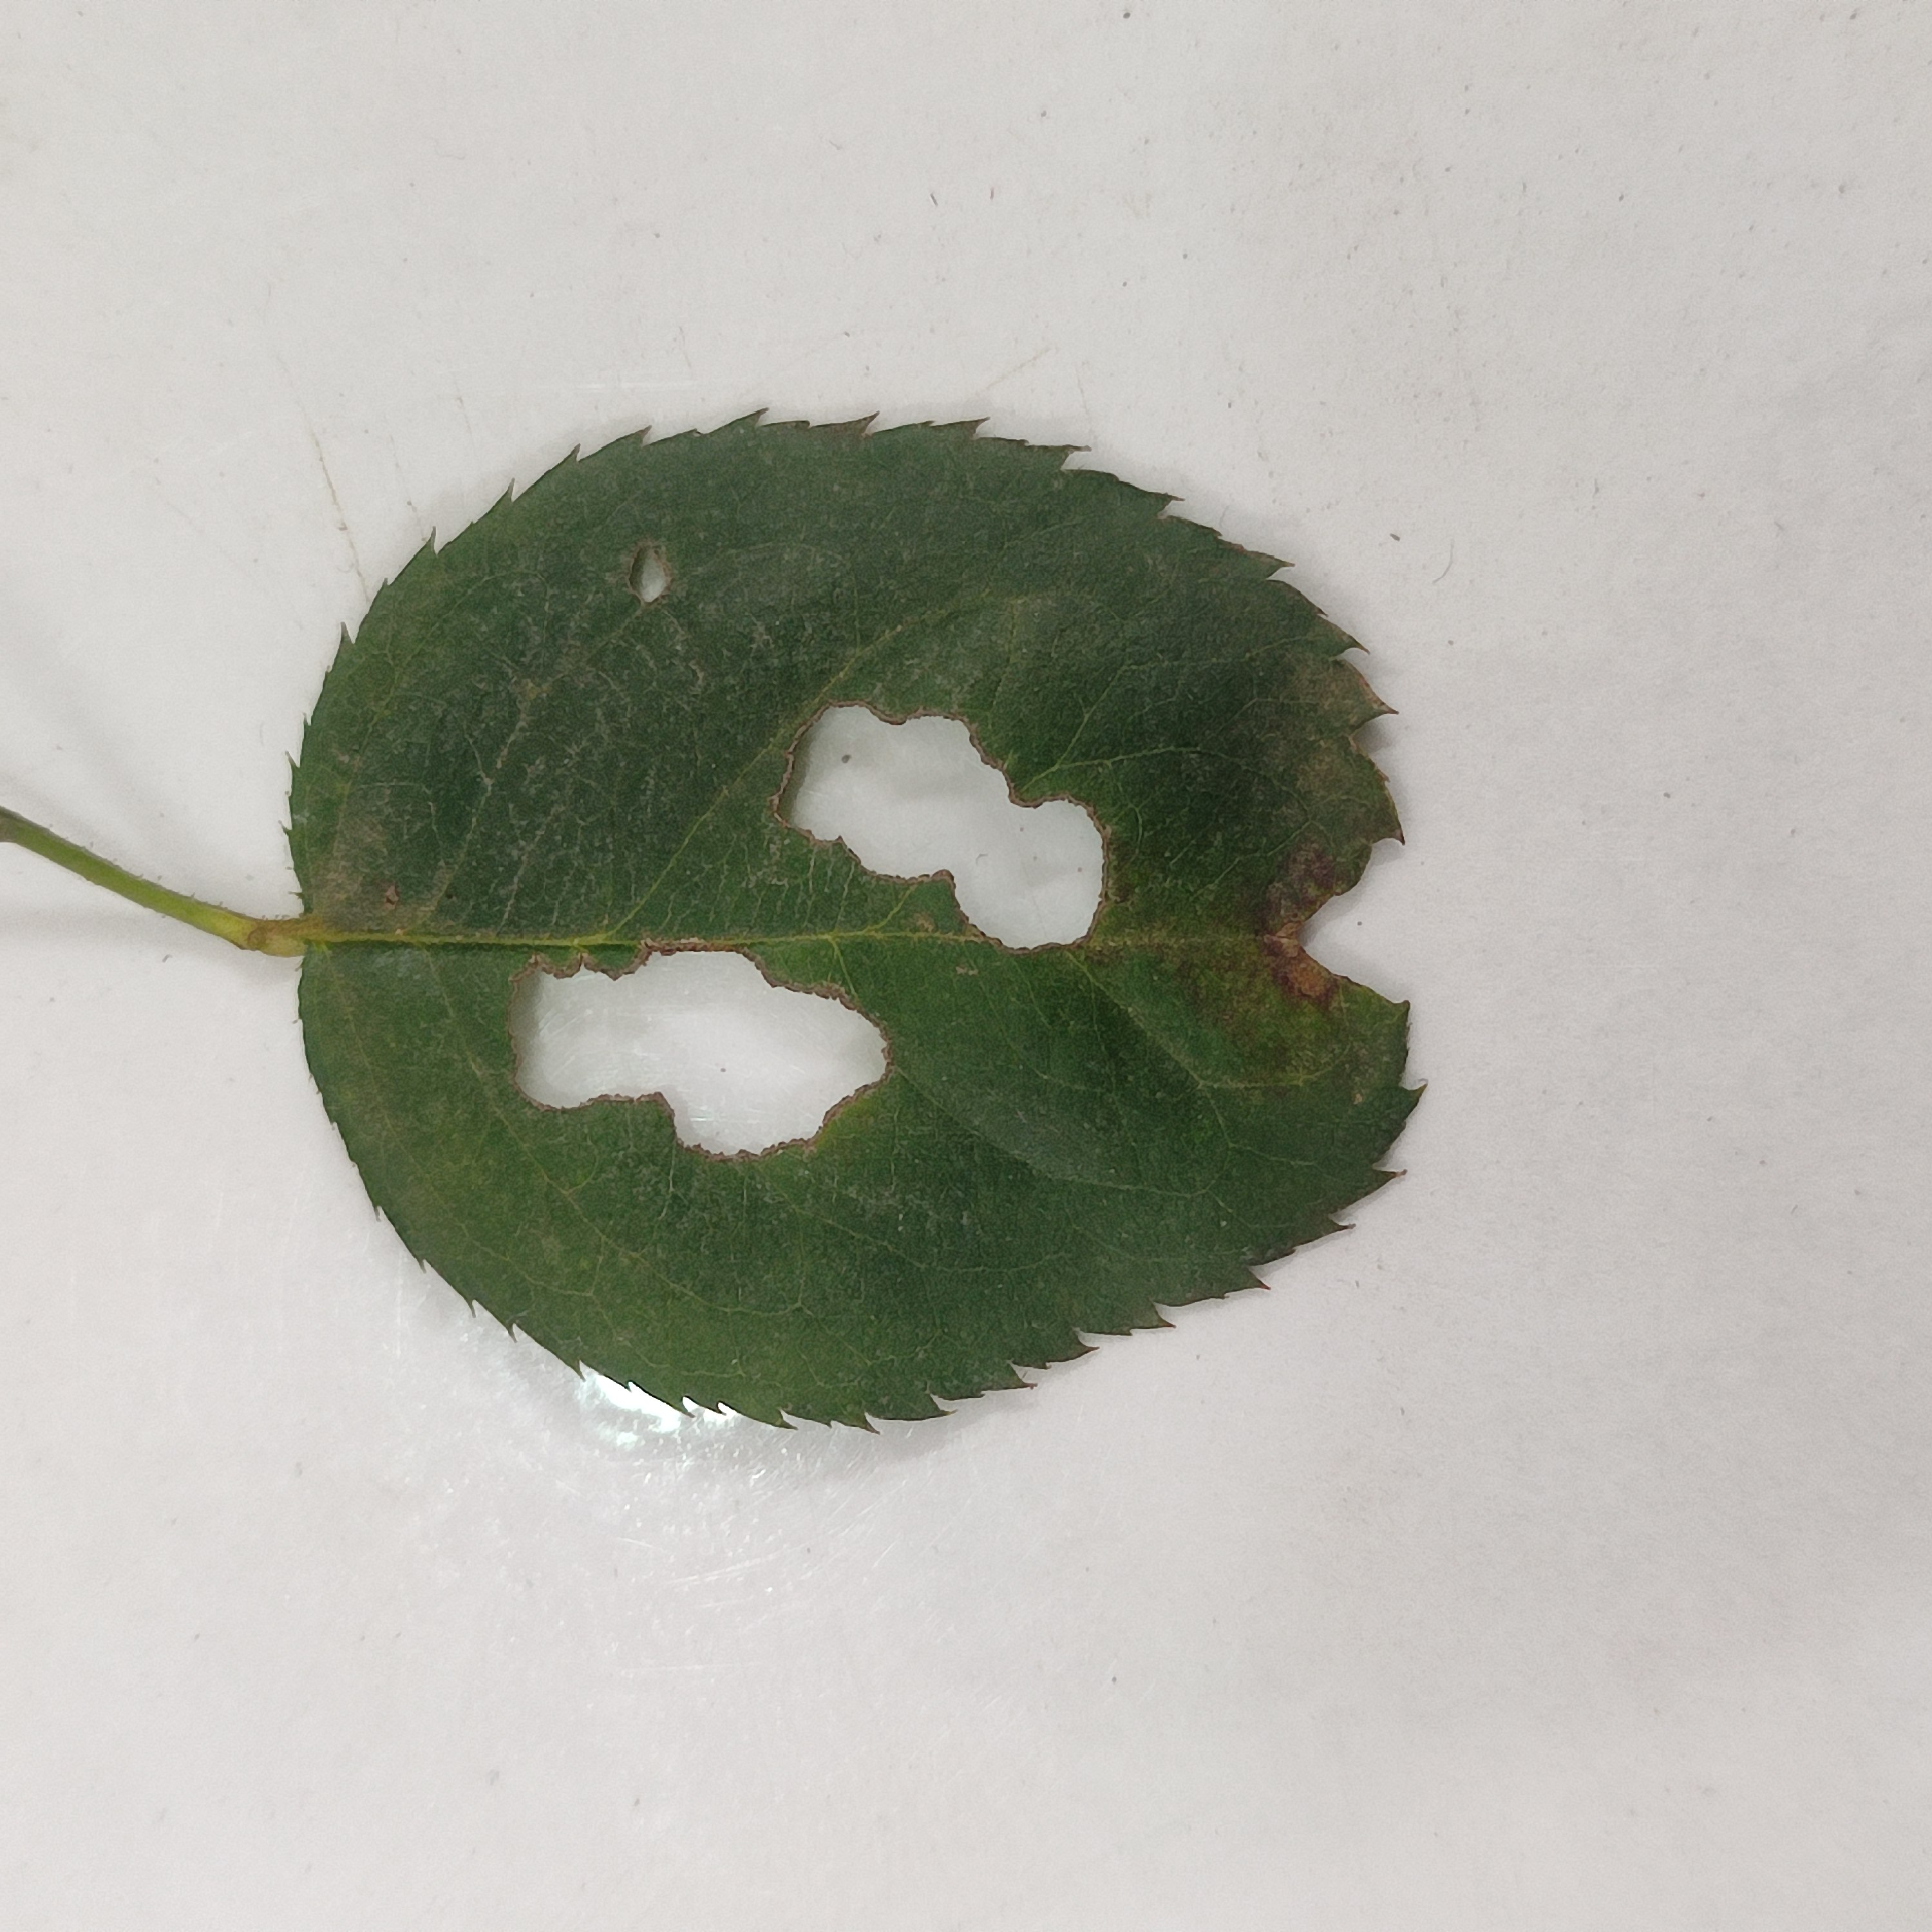
Label: Insect Hole